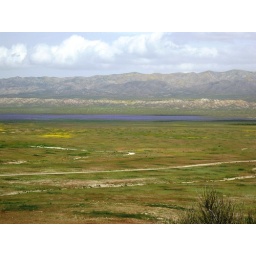
field of blue flowers in the distance.